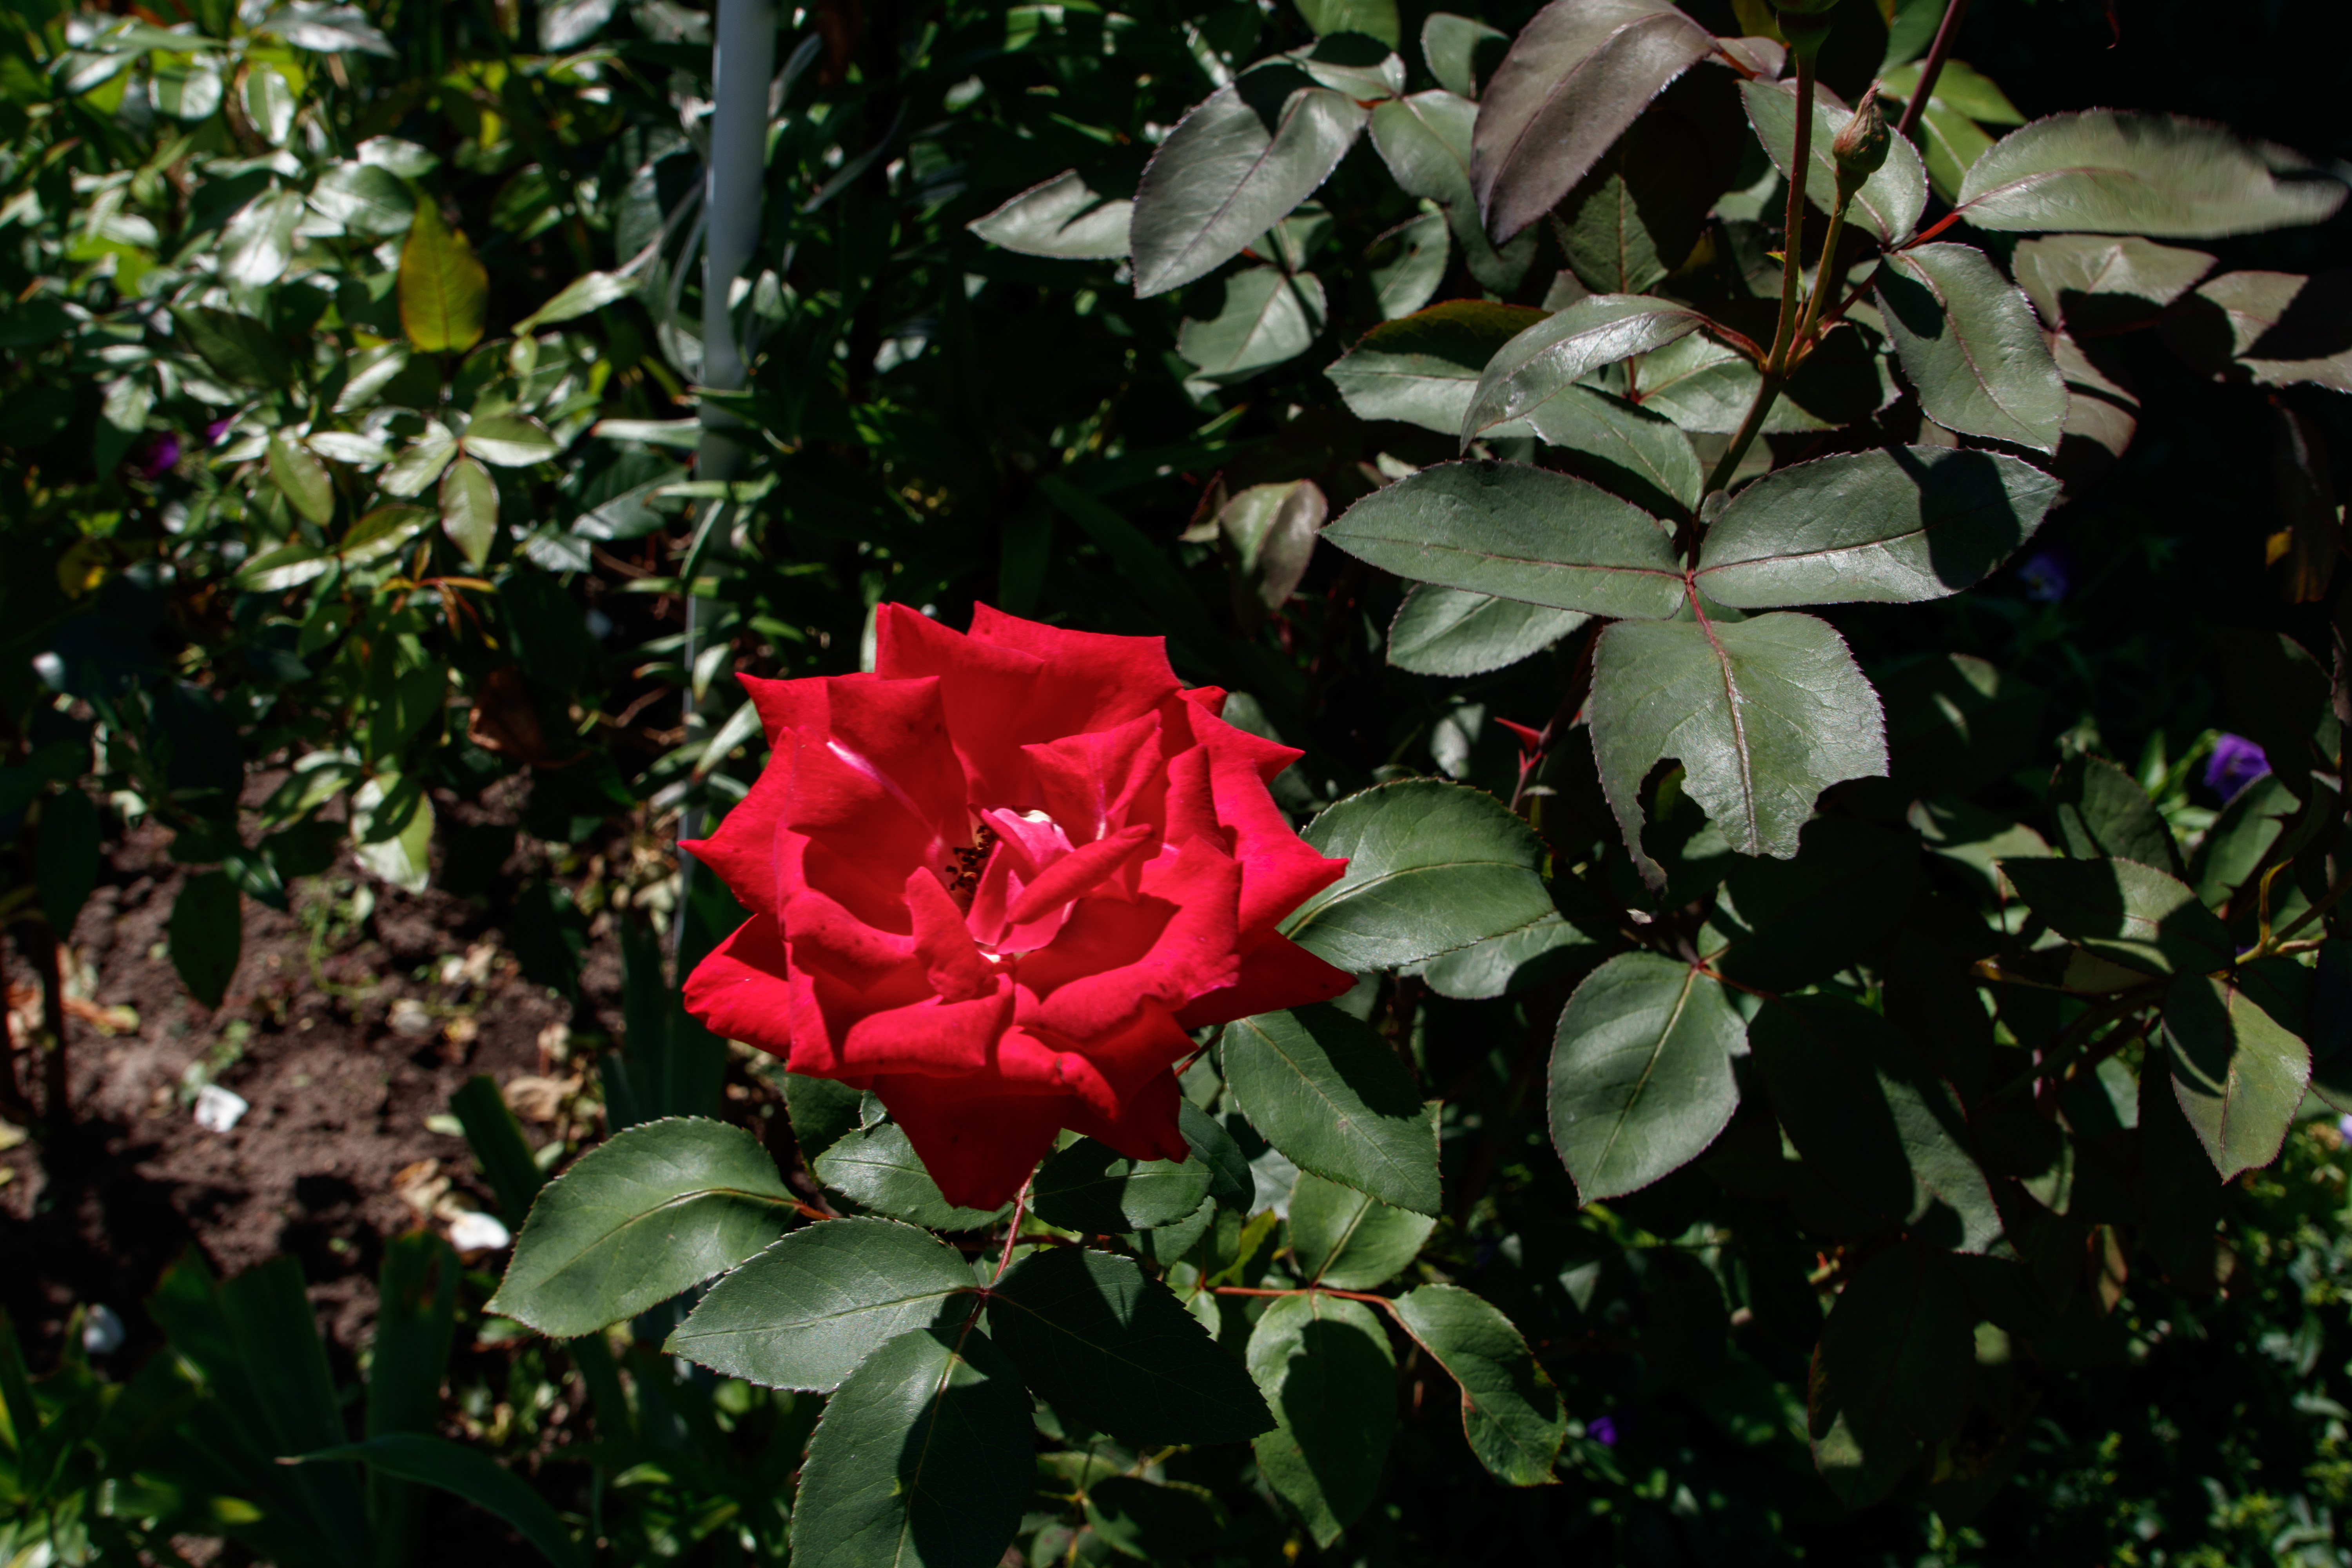
flowers, petals, nature, colorful, flower, flower garden, smell, living, happiness, summer, bloom, plants, garden, village, rural area, petal, leaf, shrub, botany, garden roses, rose family, rose order, Hybrid tea rose, rose, flowering plant, groundcover, annual plant, herbaceous plant, floribunda, plant stem, perennial plant, subshrub, camellia, begonia